Josef Jindřich Šechtl

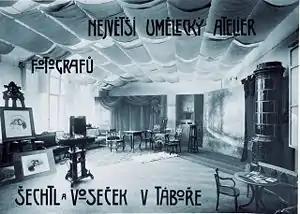
Contemporary advertisement picturing the new studio and reading "The largest art studio of photographers Šechtl and Voseček in Tábor". The studio was often described as the largest in South Bohemia or the Czech countryside.

Since the photographs from the Šechtl & Voseček studio are not usually signed by the particular photographer, it is not clear which photographs taken during 1897–1911 were taken by Josef Jindřich or Ignác Šechtl. Josef Jindřich's influence on the work of studio is however apparent. Soon after the start of his career, the studio started to publish large photo essays on important events, and produced postcards signed Šechtl & Voseček. The earliest of these larger photo essays — from an exhibition in Sedlčany, the Sokol gymnastic festival (Slet), or the arrival of Austrian Emperor Franz Joseph I — contained about twenty photographs each. The essays however quickly grew larger, and the Regional Exhibition in Tábor in 1902 was recorded in over 100 photographs.